Joseph Frederick Adams House

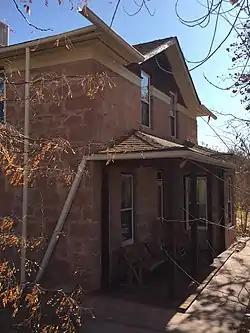

The Joseph Frederick Adams House, at approximately 150 N. 700 East off U.S. Route 163), in Bluff, Utah, was built in 1895. It was listed on the National Register of Historic Places in 1985. It is also a contributing building in the National Register-listed Bluff Historic District.